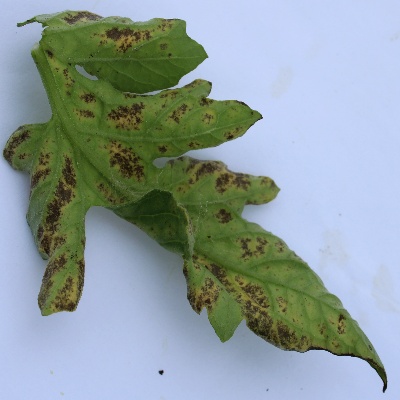
Crop: Tomato
Condition: septoria leaf spot